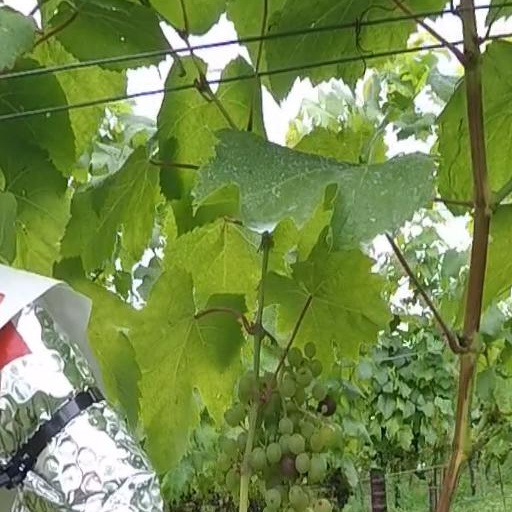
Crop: grape